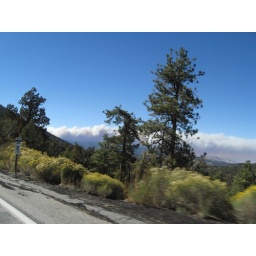
Hike with friends to castle rock near big bear lake.